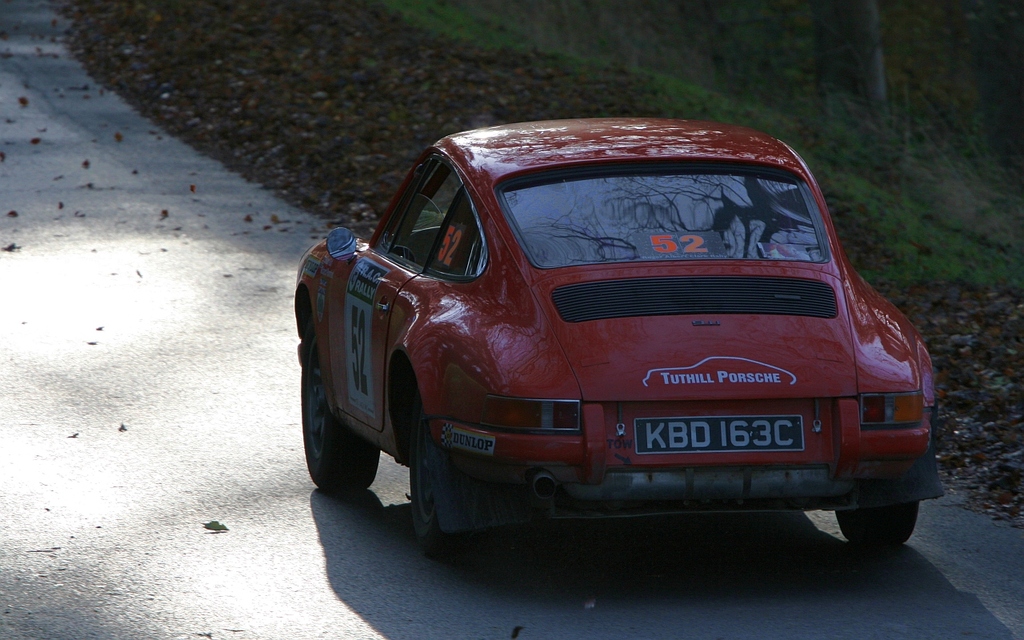
Label: others